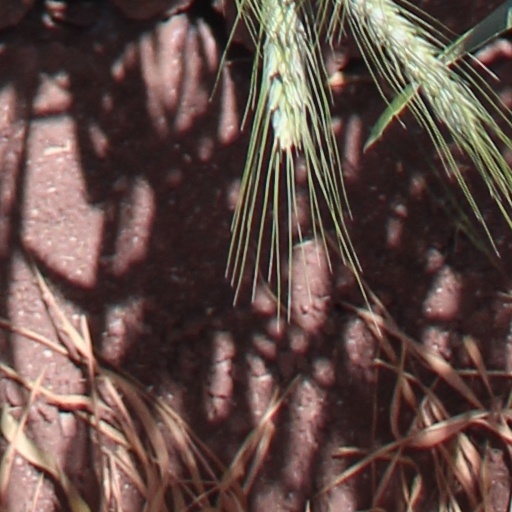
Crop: wheat